Dancin': It's On!

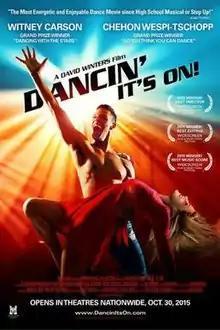
Theatrical release poster

Dancin': It's On! is a 2015 American musical romantic comedy film co-written, directed and produced by David Winters in his final film prior to his death in 2019. The cast consists of numerous winners and runner-ups from the dance competition TV show "So You Think You Can Dance", led by Witney Carson and Chehon Wespi-Tschopp, with Gary Daniels and Winters.